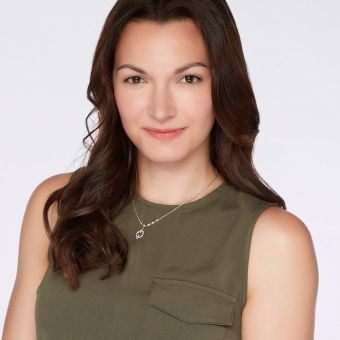
Gender: women